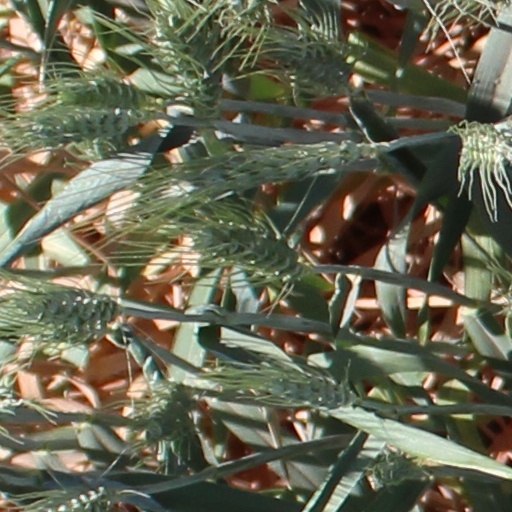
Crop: wheat